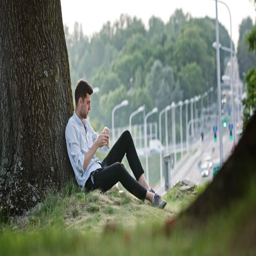
a young man using a mobile and sitting under the tree .